Hard Eight (film)

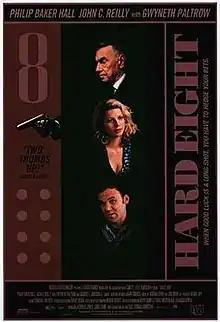
Theatrical release poster

Hard Eight (originally titled Sydney) is a 1996 American crime film written and directed by Paul Thomas Anderson in his feature directorial debut, and starring Philip Baker Hall, John C. Reilly, Gwyneth Paltrow, and Samuel L. Jackson. It is the expansion of the 1993 short film "Cigarettes & Coffee". The film follows the life of a senior gambler and a homeless man. It premiered at the 1996 Cannes Film Festival.